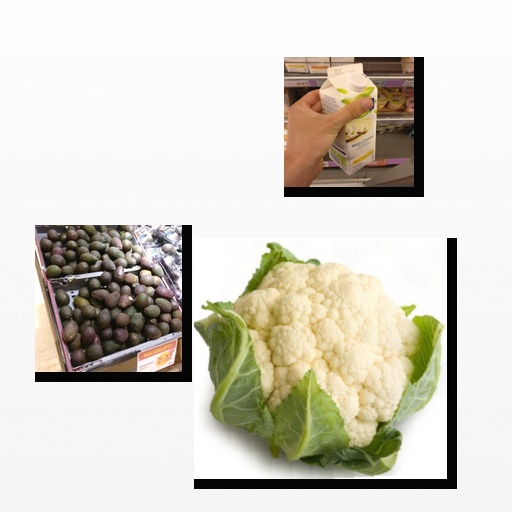
Food items: cantaloupe, cauliflower, vanilla_soyghurt, avocado